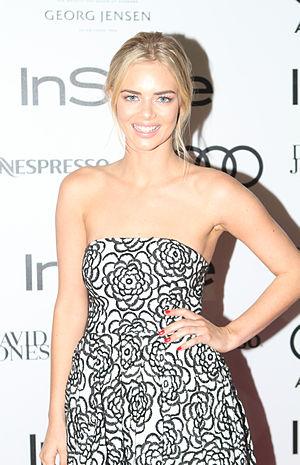
Samara Weaving est une actrice et mannequin australienne, née le 23 février 1992 à Adélaïde en Australie-Méridionale.